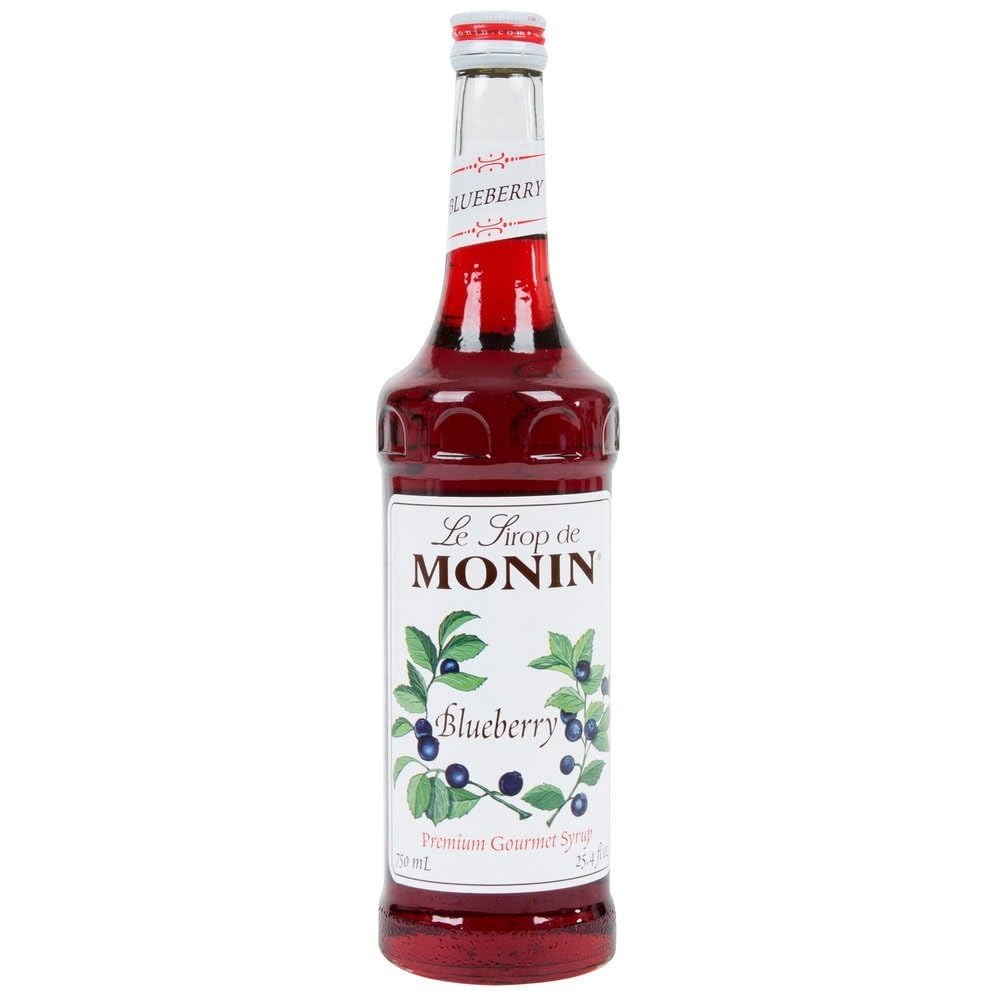
Item Name: Monin Blueberry Syrup 750ml (25.4oz)
Bullet Point 1: Bring flavor to any beverage or food item
Bullet Point 2: Kosher certified
Bullet Point 3: 750 ml bottle
Value: 25.4
Unit: Fl Oz

Price: 16.975